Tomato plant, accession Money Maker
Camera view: horizontal (90 deg, fisheye); turntable rotation: 300 degrees
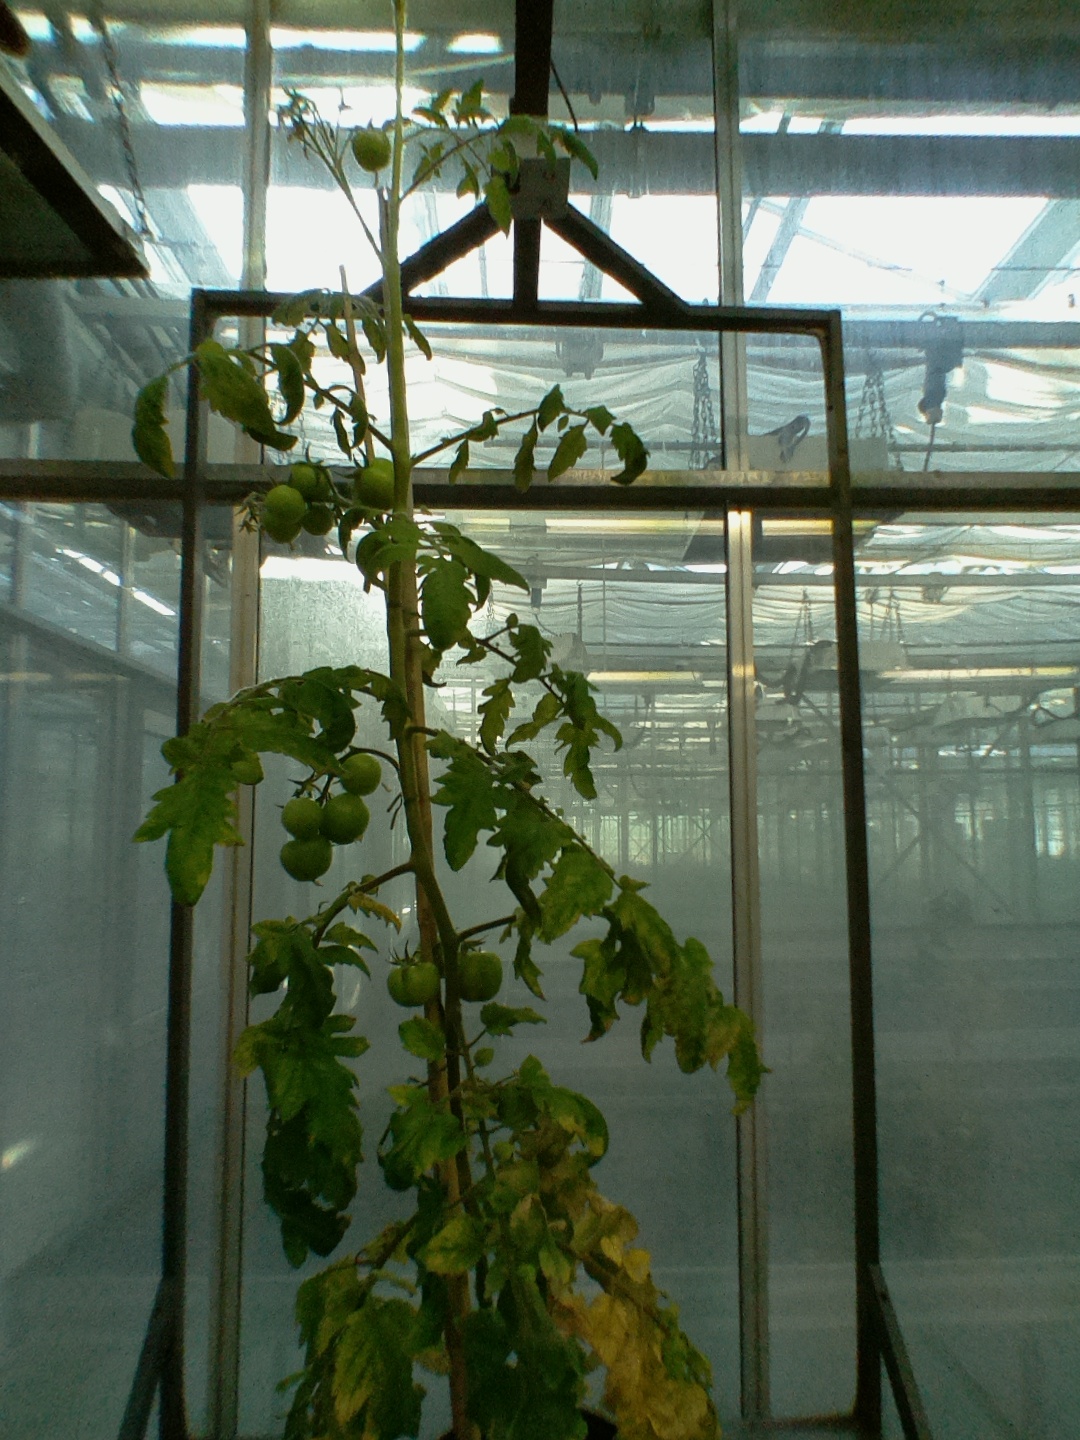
BBCH growth stage 77: 70%-80% of final fruit size